Murder of Uyinene Mrwetyana

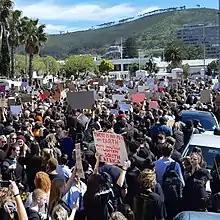
Protests against gender based violence and femicide occurred outside Houses of Parliament after the news of Mrwetyana's death

Following Botha's arrest, remembrances and memorial services were held at the University of Cape Town, and University of Witwatersrand. A large protest occurred at the World Economic Forum on Africa in Cape Town on 4 September where South African President Cyril Ramaphosa was present. Ramaphosa also attended an even larger protest outside Houses of Parliament, Cape Town the next day which gathered an attendance of several thousand people. The hashtag #AmINext gained prominence during this time and was a major motive behind several of the protests. Mrwetyana's death as well as the rape and death of other women precipitated widespread public outcry that led to a two-day campus shutdown at the University of Cape Town. Mrwetyana's death "ignited a movement" and is known to have "shifted the South African collective consciousness".